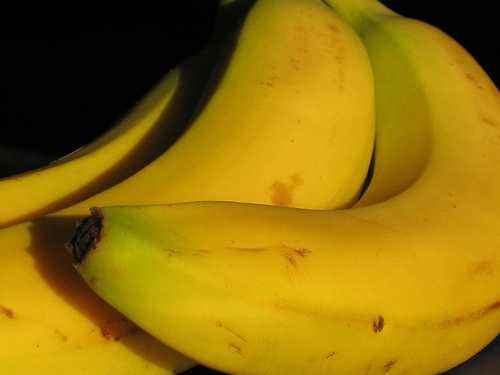
Label: Banana